Sky position (RA, Dec in degrees): 179.628, 20.682
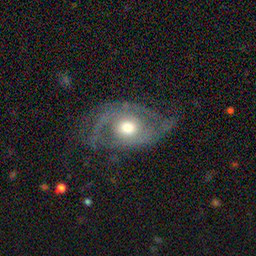
Galaxy morphology: Unbarred Loose Spiral Galaxies